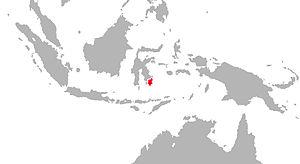
Le macaque de Muna est un singe catarhinien de la famille des cercopithécidés.